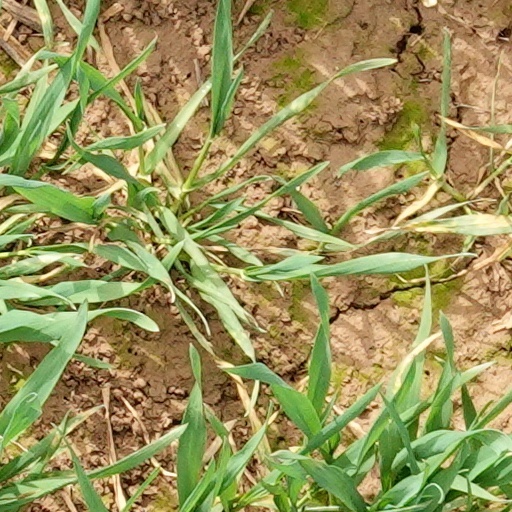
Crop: wheat